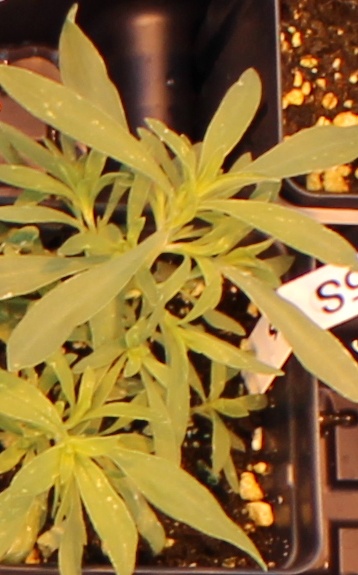
Label: Kochia